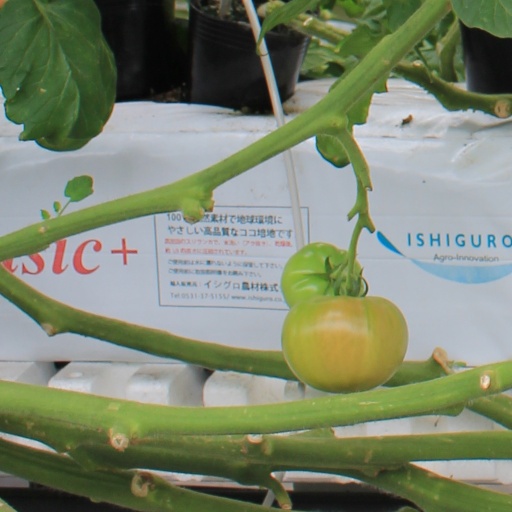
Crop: tomato